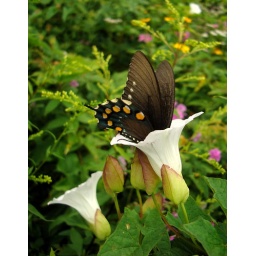
Craggy Gardens butterfly in flower